Mangalorean Catholics

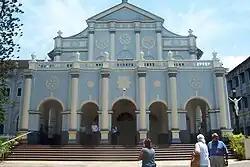
The St. Aloysius Chapel in Mangalore was built by Antonio Moscheni in 1884, after Mangalore was transferred to the Italian Jesuits in 1878.

In 1800, there were 2,545 Catholic households with a population of 10,877. Their population almost doubled by 1818. According to various parish books, Mangalorean Catholics numbered 19,068 in South Canara (12,877 in Mangalore and Bantval, 3,918 in Moolki, 2,273 in Cundapore and Barcoor). Most of the churches which were earlier destroyed by Tipu were rebuilt by 1815. The community prospered under the British, and the jurisdiction of the Archbishop of Goa recommenced.